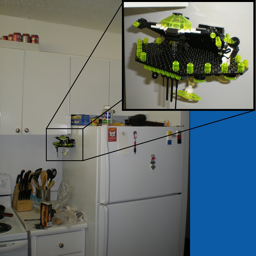
Closeup of a lego creation stuck to the side of a kitchen refrigerator
A partial view of a kitchen showing refrigerator, counter and part of the stove.
A photo-shopped image a cube drawn around a lego in the kitchen.
A white refrigerator freezer sitting next to a wall.
A toy ship made out of Legos is attached to the side of the refrigerator.